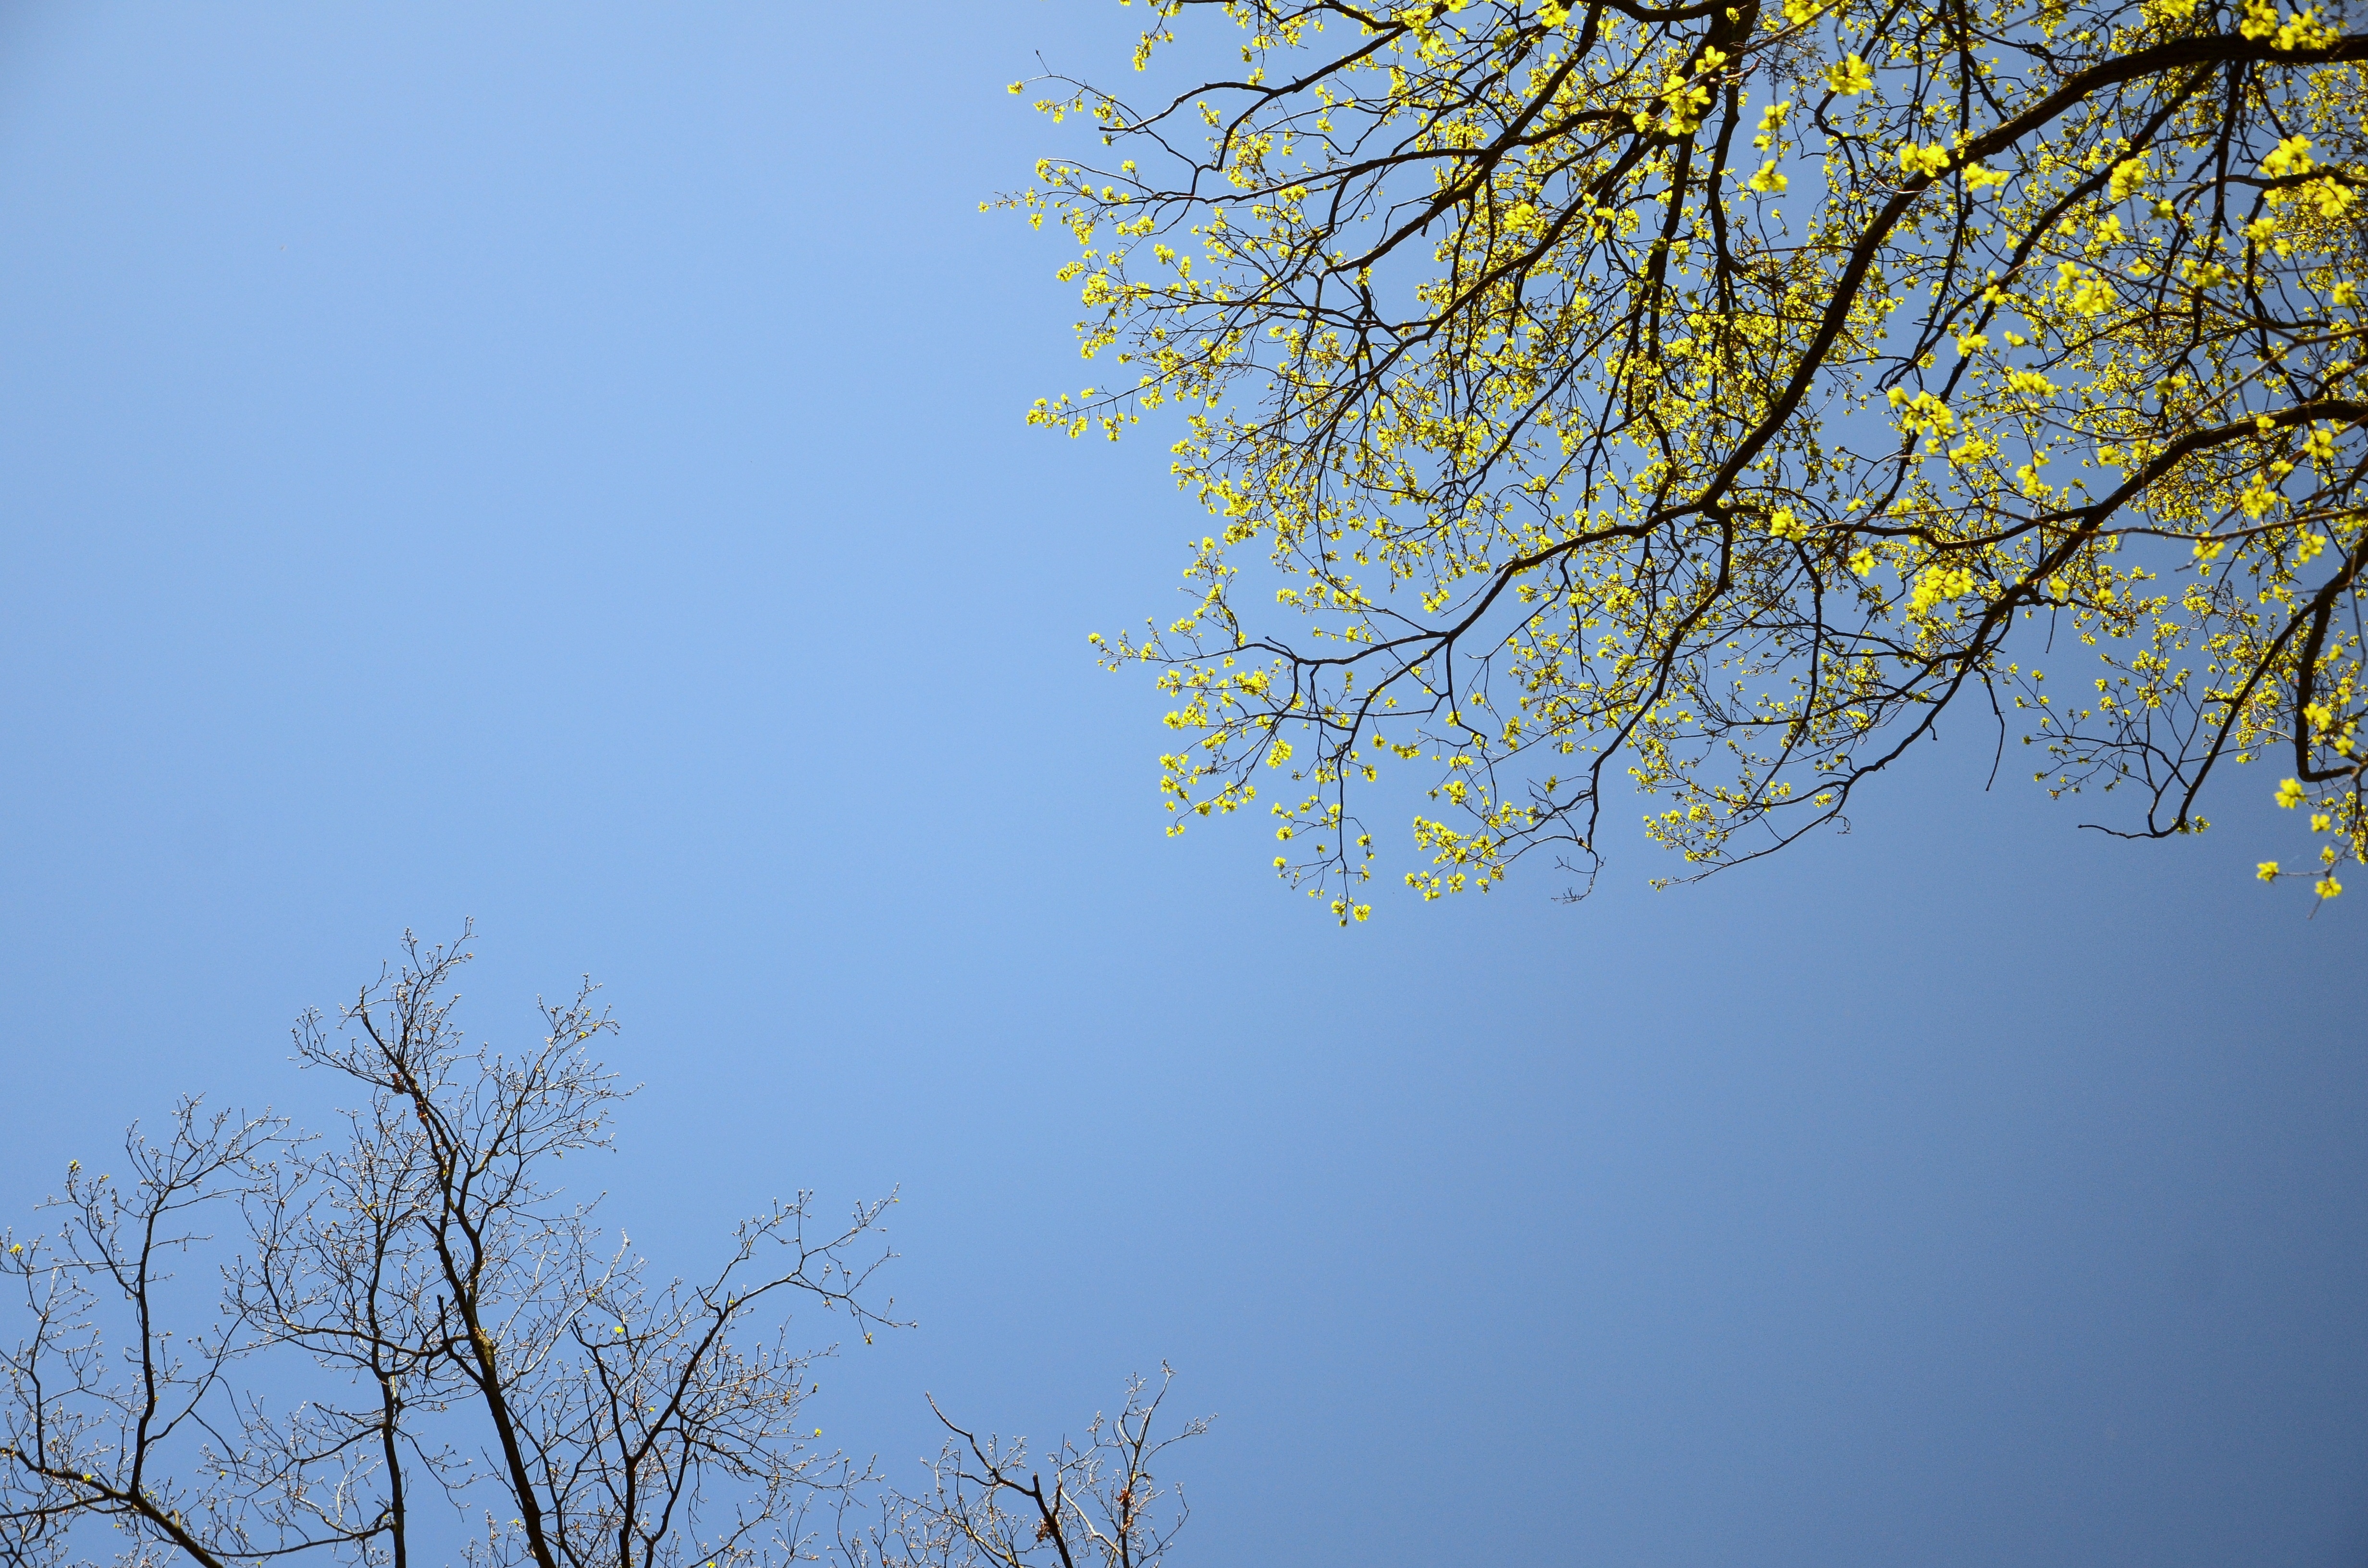
tree, nature, branch, cloud, plant, sky, sunlight, morning, leaf, flower, foliage, spring, green, autumn, blue, season, background, wallpaper, the background, atmospheric phenomenon, woody plant